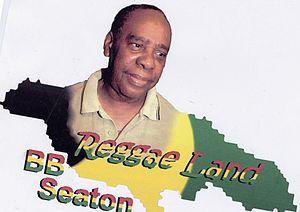
B.B. Seaton, né Harris Lloyd Seaton le 3 septembre 1944 à Kingston, est un chanteur et producteur de ska, rocksteady et reggae jamaïcain. Il est l'un des membres fondateurs du groupe The Gaylads avec Delano Stewart et Maurice Robert, un des groupes vocaux jamaïcains les plus marquants de son époque. La carrière de B.B. Seaton a débuté en 1962 avec le producteur Coxsone, il continue de produire des albums de nos jours.